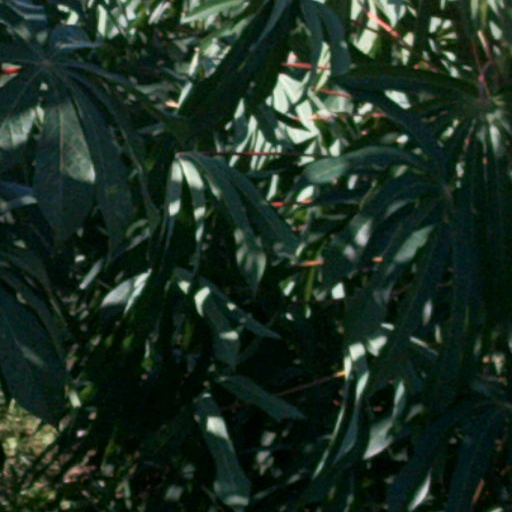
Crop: cassava